TV Aichi

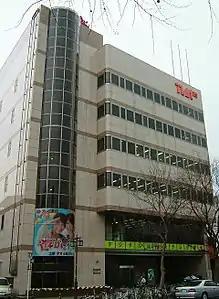
Headquarters in Naka-ku, Nagoya

Aichi Television Broadcasting Company, Ltd. (TVA), also referred to as , with the callsigns JOCI-DTV (channel 10) is a Japanese television station in Nagoya serving as the affiliate of the TX Network for the Aichi prefecture. TVA started broadcasting in 1983. Nikkei, Inc. is the biggest shareholder of TVA.